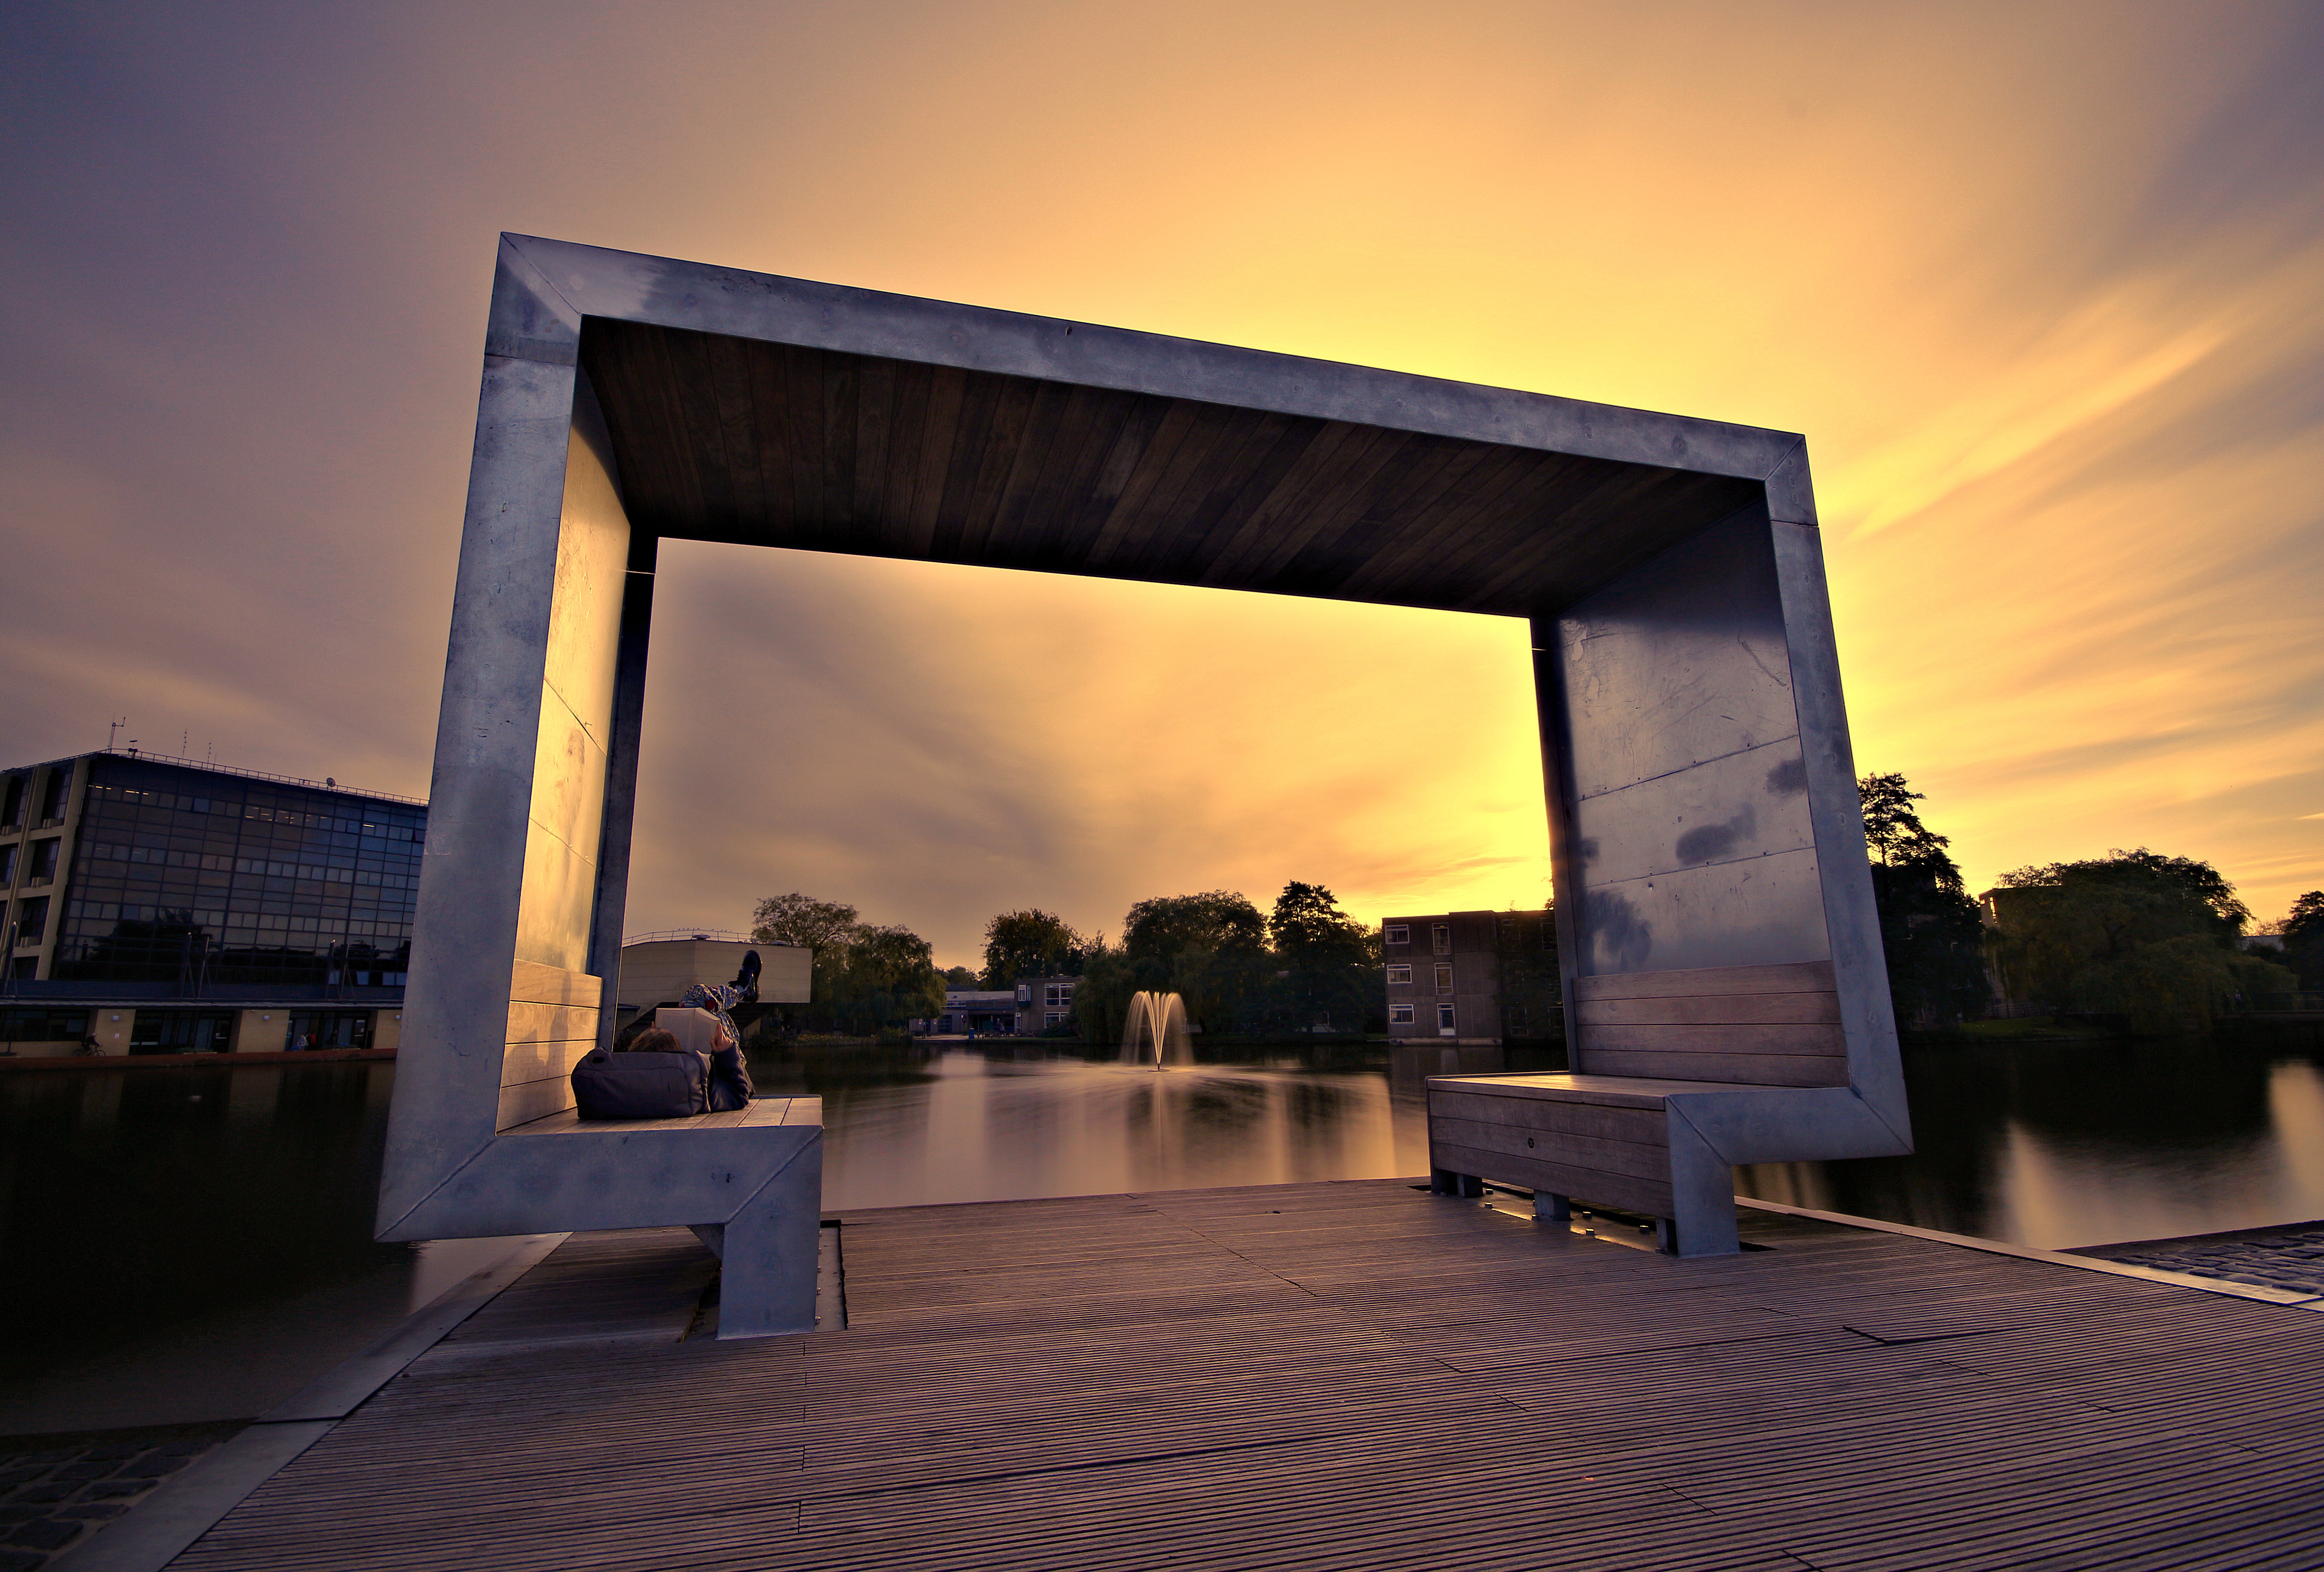
sky, architecture, arch, morning, sunset, evening, metropolitan area, cloud, dusk, tree, building, photography, city, horizon, landscape, shade, monument, night, house, symmetry